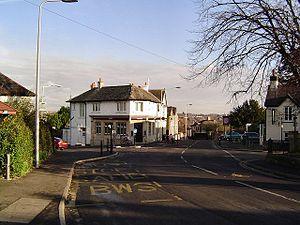
Dinas Powys est un village et une communauté du Vale of Glamorgan, au pays de Galles. Il est situé à 9 km au sud-ouest du centre-ville de Cardiff, sur la route A4055 qui relie la capitale du pays de Galles à Barry, le chef-lieu du Vale of Glamorgan. Au recensement de 2011, il comptait 7 490 habitants.